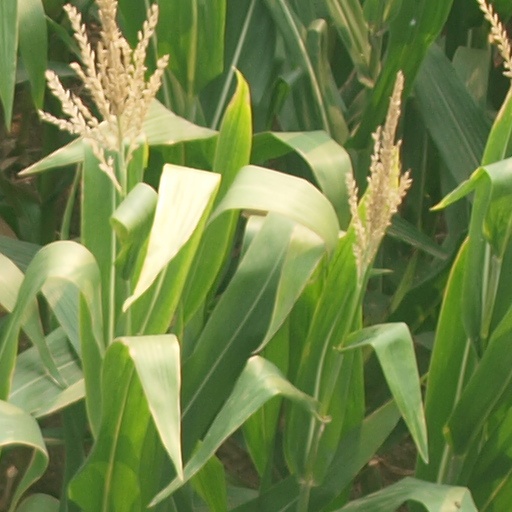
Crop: maize; corn